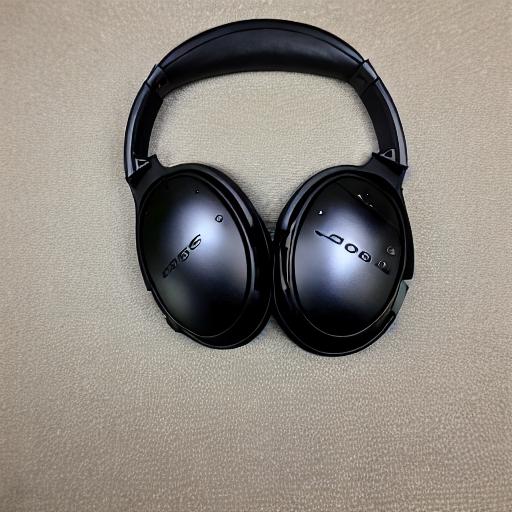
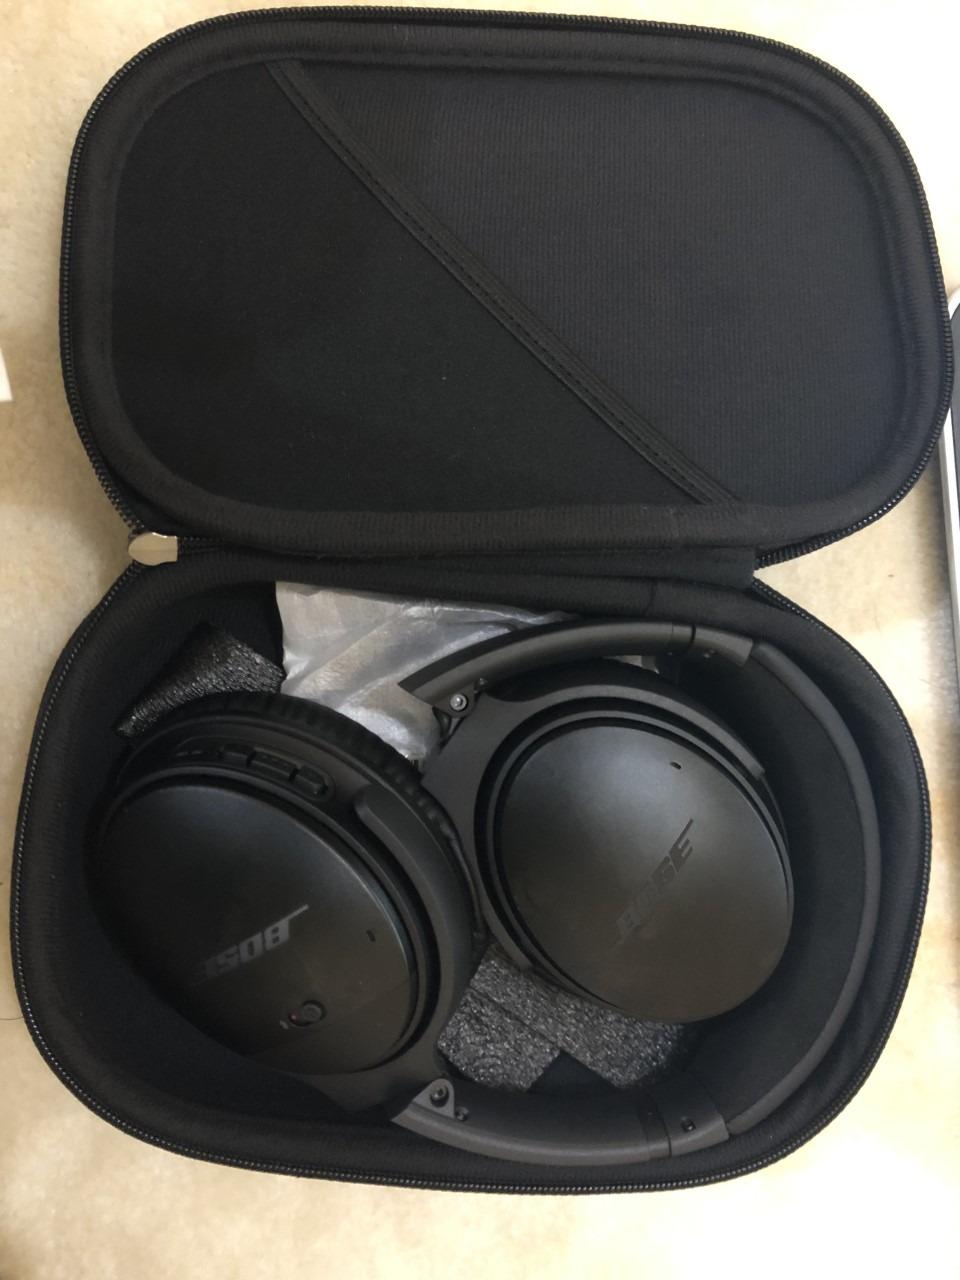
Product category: headphones
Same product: no